Glider (sailplane)

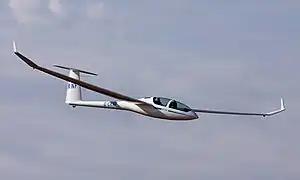
DG Flugzeugbau DG-1000 of the Two Seater Class

So that ground-based observers may identify gliders in flight or in gliding competition, registration marks ("insignias" or "competition numbers" or "contest ID") are displayed in large characters on the underside of a single wing, and also on the fin and rudder. Registration marks are assigned by gliding associations such as the US Soaring Society of America, and are unrelated to national registrations issued by entities such as the US Federal Aviation Administration. This need for visual ID has somewhat been supplanted by GPS position recording. Insignias are useful in two ways: First, they are used in radio communications between gliders, as pilots use their competition number as their call signs. Secondly, to easily tell a glider's contest ID when flying in close proximity to one another to alert them of potential dangers. For example, during gatherings of multiple gliders within thermals (known as "gaggles"), one pilot might report "Six-Seven-Romeo I am right below you".